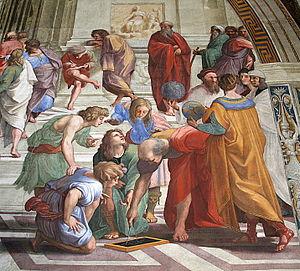
Détail de la fresque monumentale réalisée par Raphaël pour le Palais du Vatican à Rome.